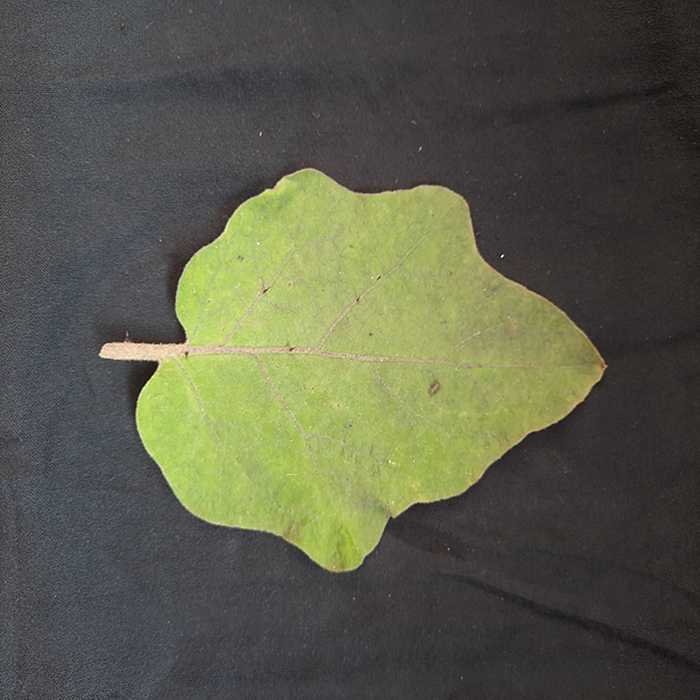
Plant: Eggplant
Label: Eggplant fresh leaf